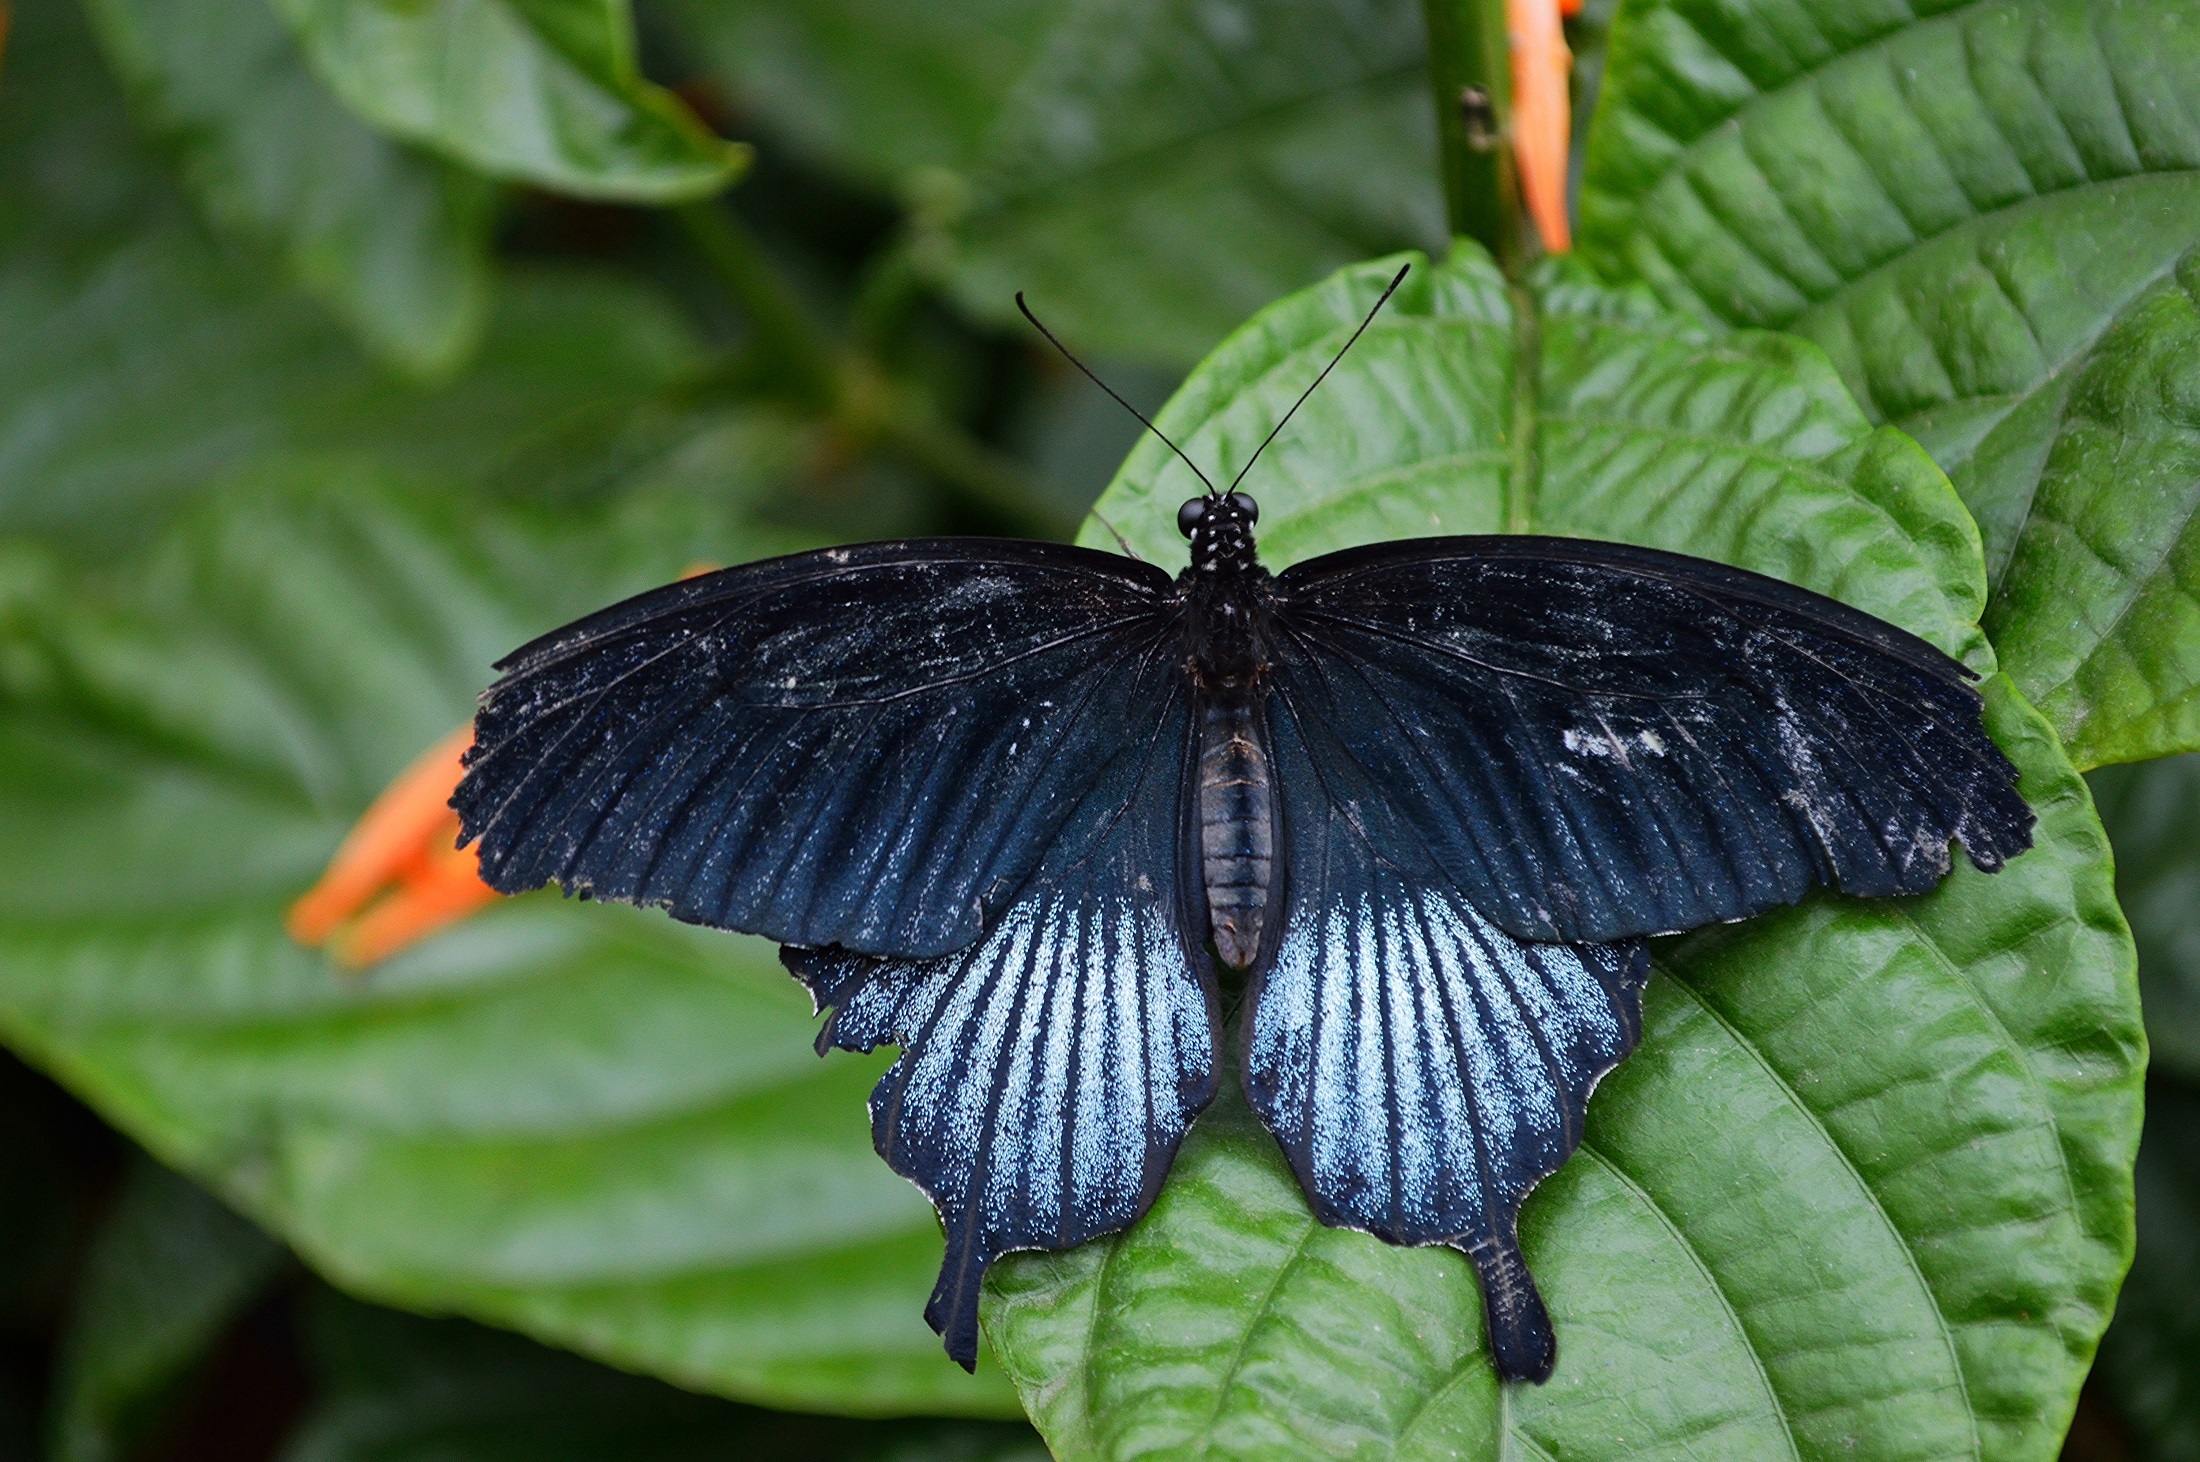
nature, wing, leaf, flower, wildlife, pattern, green, insect, macro, botany, moth, butterfly, garden, flora, fauna, invertebrate, close up, feeding, wings, delicate, tropics, nectar, swallowtail, macro photography, arthropod, pollinator, moths and butterflies, lycaenid, brush footed butterfly